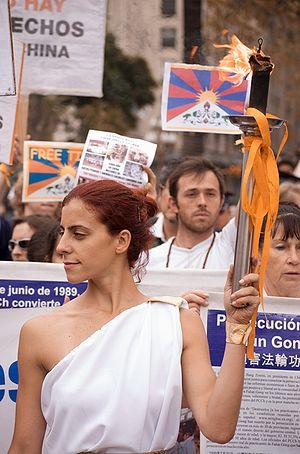
Le relais de la flamme olympique 2008 est parti le 25 mars 2008 d'Olympie en Grèce, pour se conclure 130 jours plus tard le 8 août 2008 à Pékin en Chine à l'occasion de la cérémonie d'ouverture des Jeux olympiques d'été de 2008. Cette tradition du relais de la flamme olympique remonte aux Jeux olympiques d'été de 1936 à Berlin.